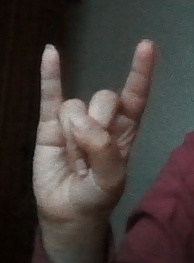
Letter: la